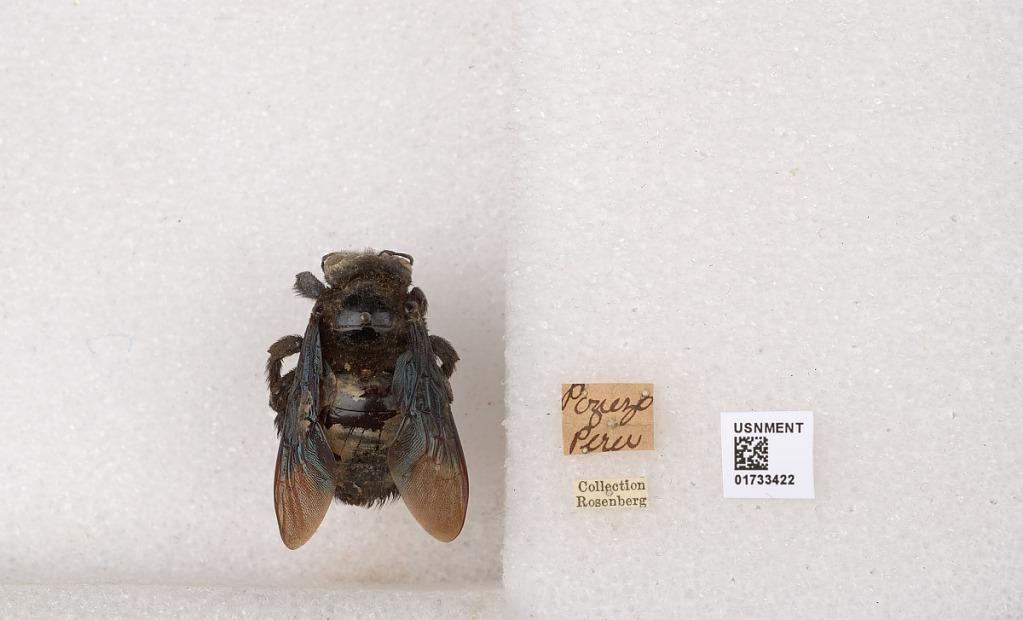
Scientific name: Xylocopa (Neoxylocopa) frontalis (Olivier)
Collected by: O. Rego
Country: Peru
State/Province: Pasco
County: Provincia de Oxapampa
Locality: Pozuzo